United Nations Security Council Resolution 1047

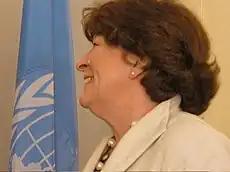
Louise Arbour

United Nations Security Council resolution 1047, adopted unanimously on 29 February 1996, after recalling resolutions 808 (1993), 827 (1993), 936 (1994) and 955 (1994), the Council appointed Louise Arbour as Prosecutor at the International Criminal Tribunal for Rwanda (ICTR) and the International Criminal Tribunal for the former Yugoslavia (ICTY).